Vienna derby

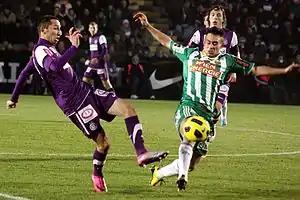
FK Austria Wien (purple) take on SK Rapid Wien (green-white) in Wien derby of 2010

From the 1911-12 season until 1973-74, the clubs played two league fixtures a season. From the 1974-75 season (excluding 3 years from 1982–85), four fixtures have taken place annually during the Bundesliga season. During the home and away format, Rapid won both games 21 times, and Austria won both fixtures on 6 occasions. Neither club has won all four derbies in the modern format.